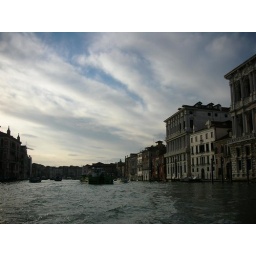
sky and river in morning